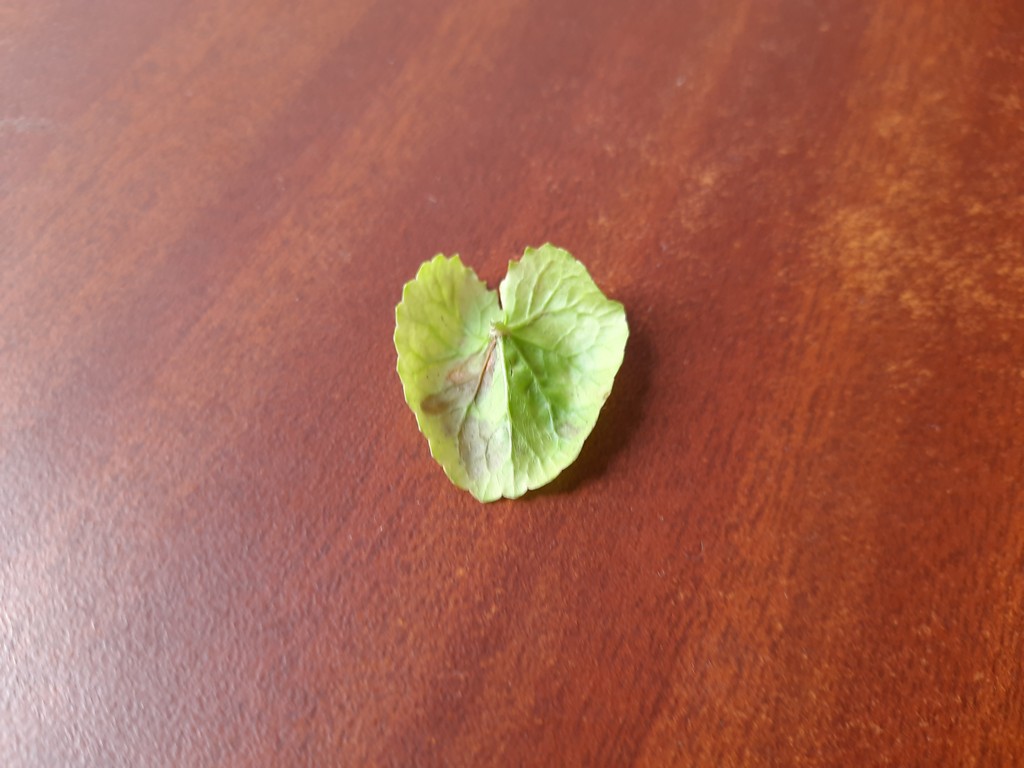
Label: Unhealthy